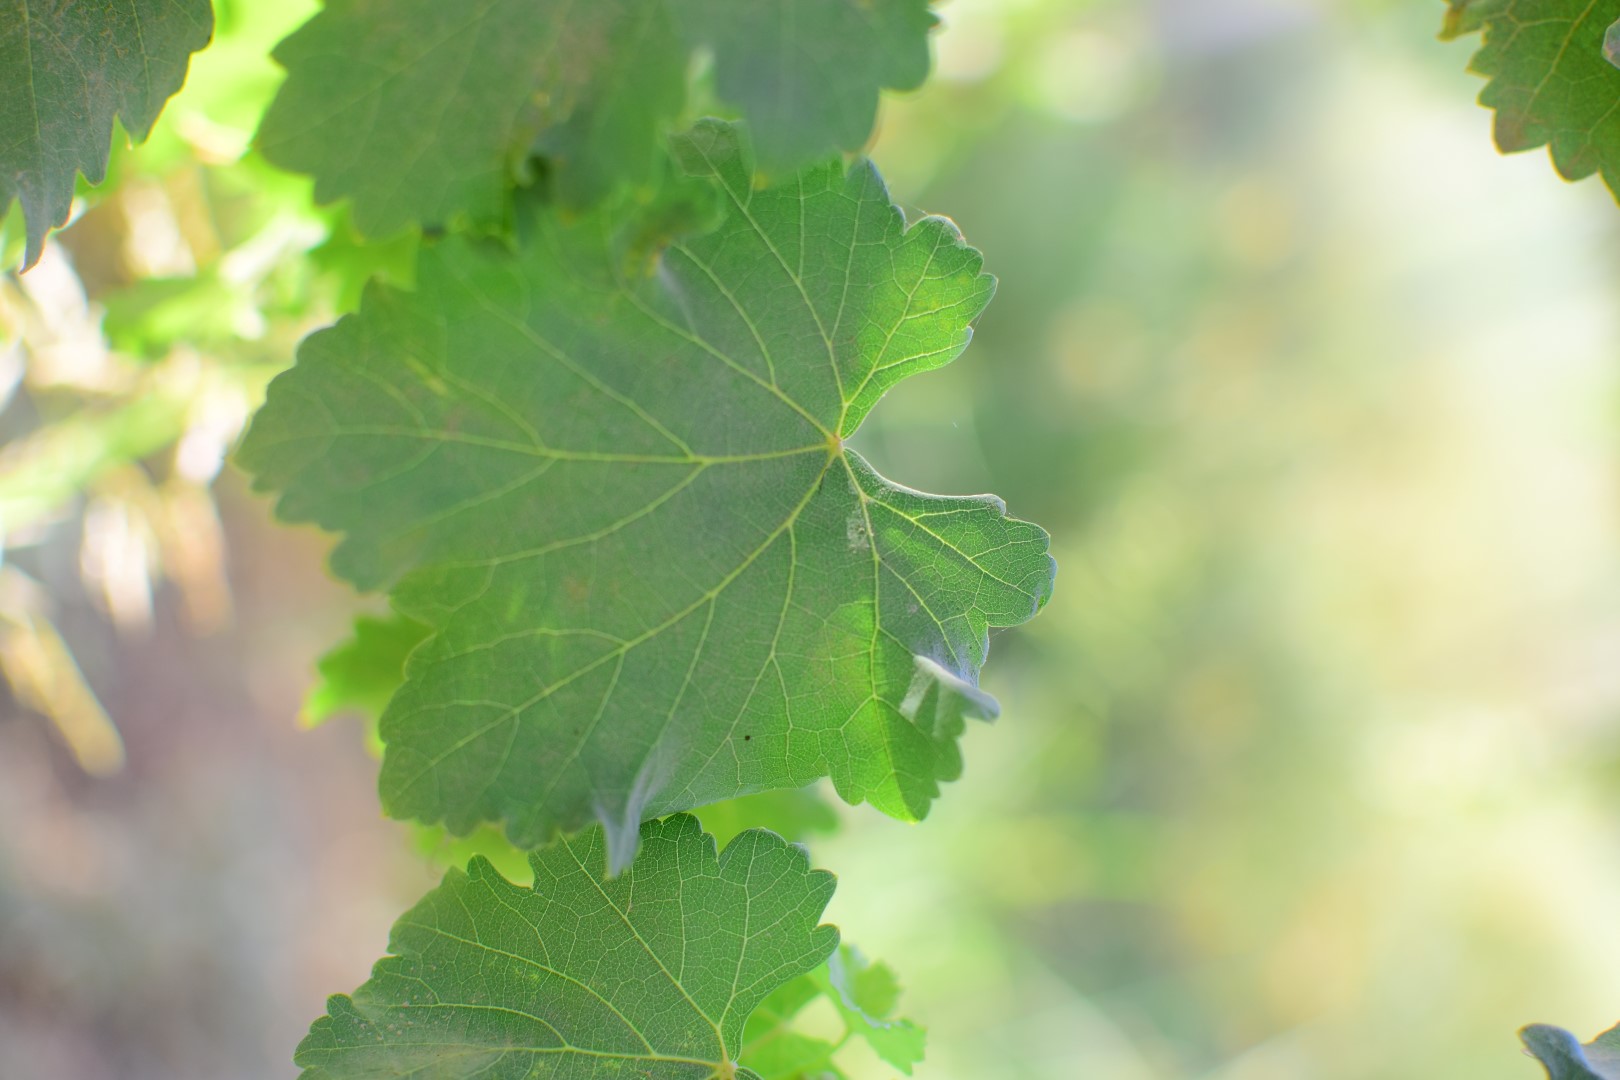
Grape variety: Deas Al-Annz